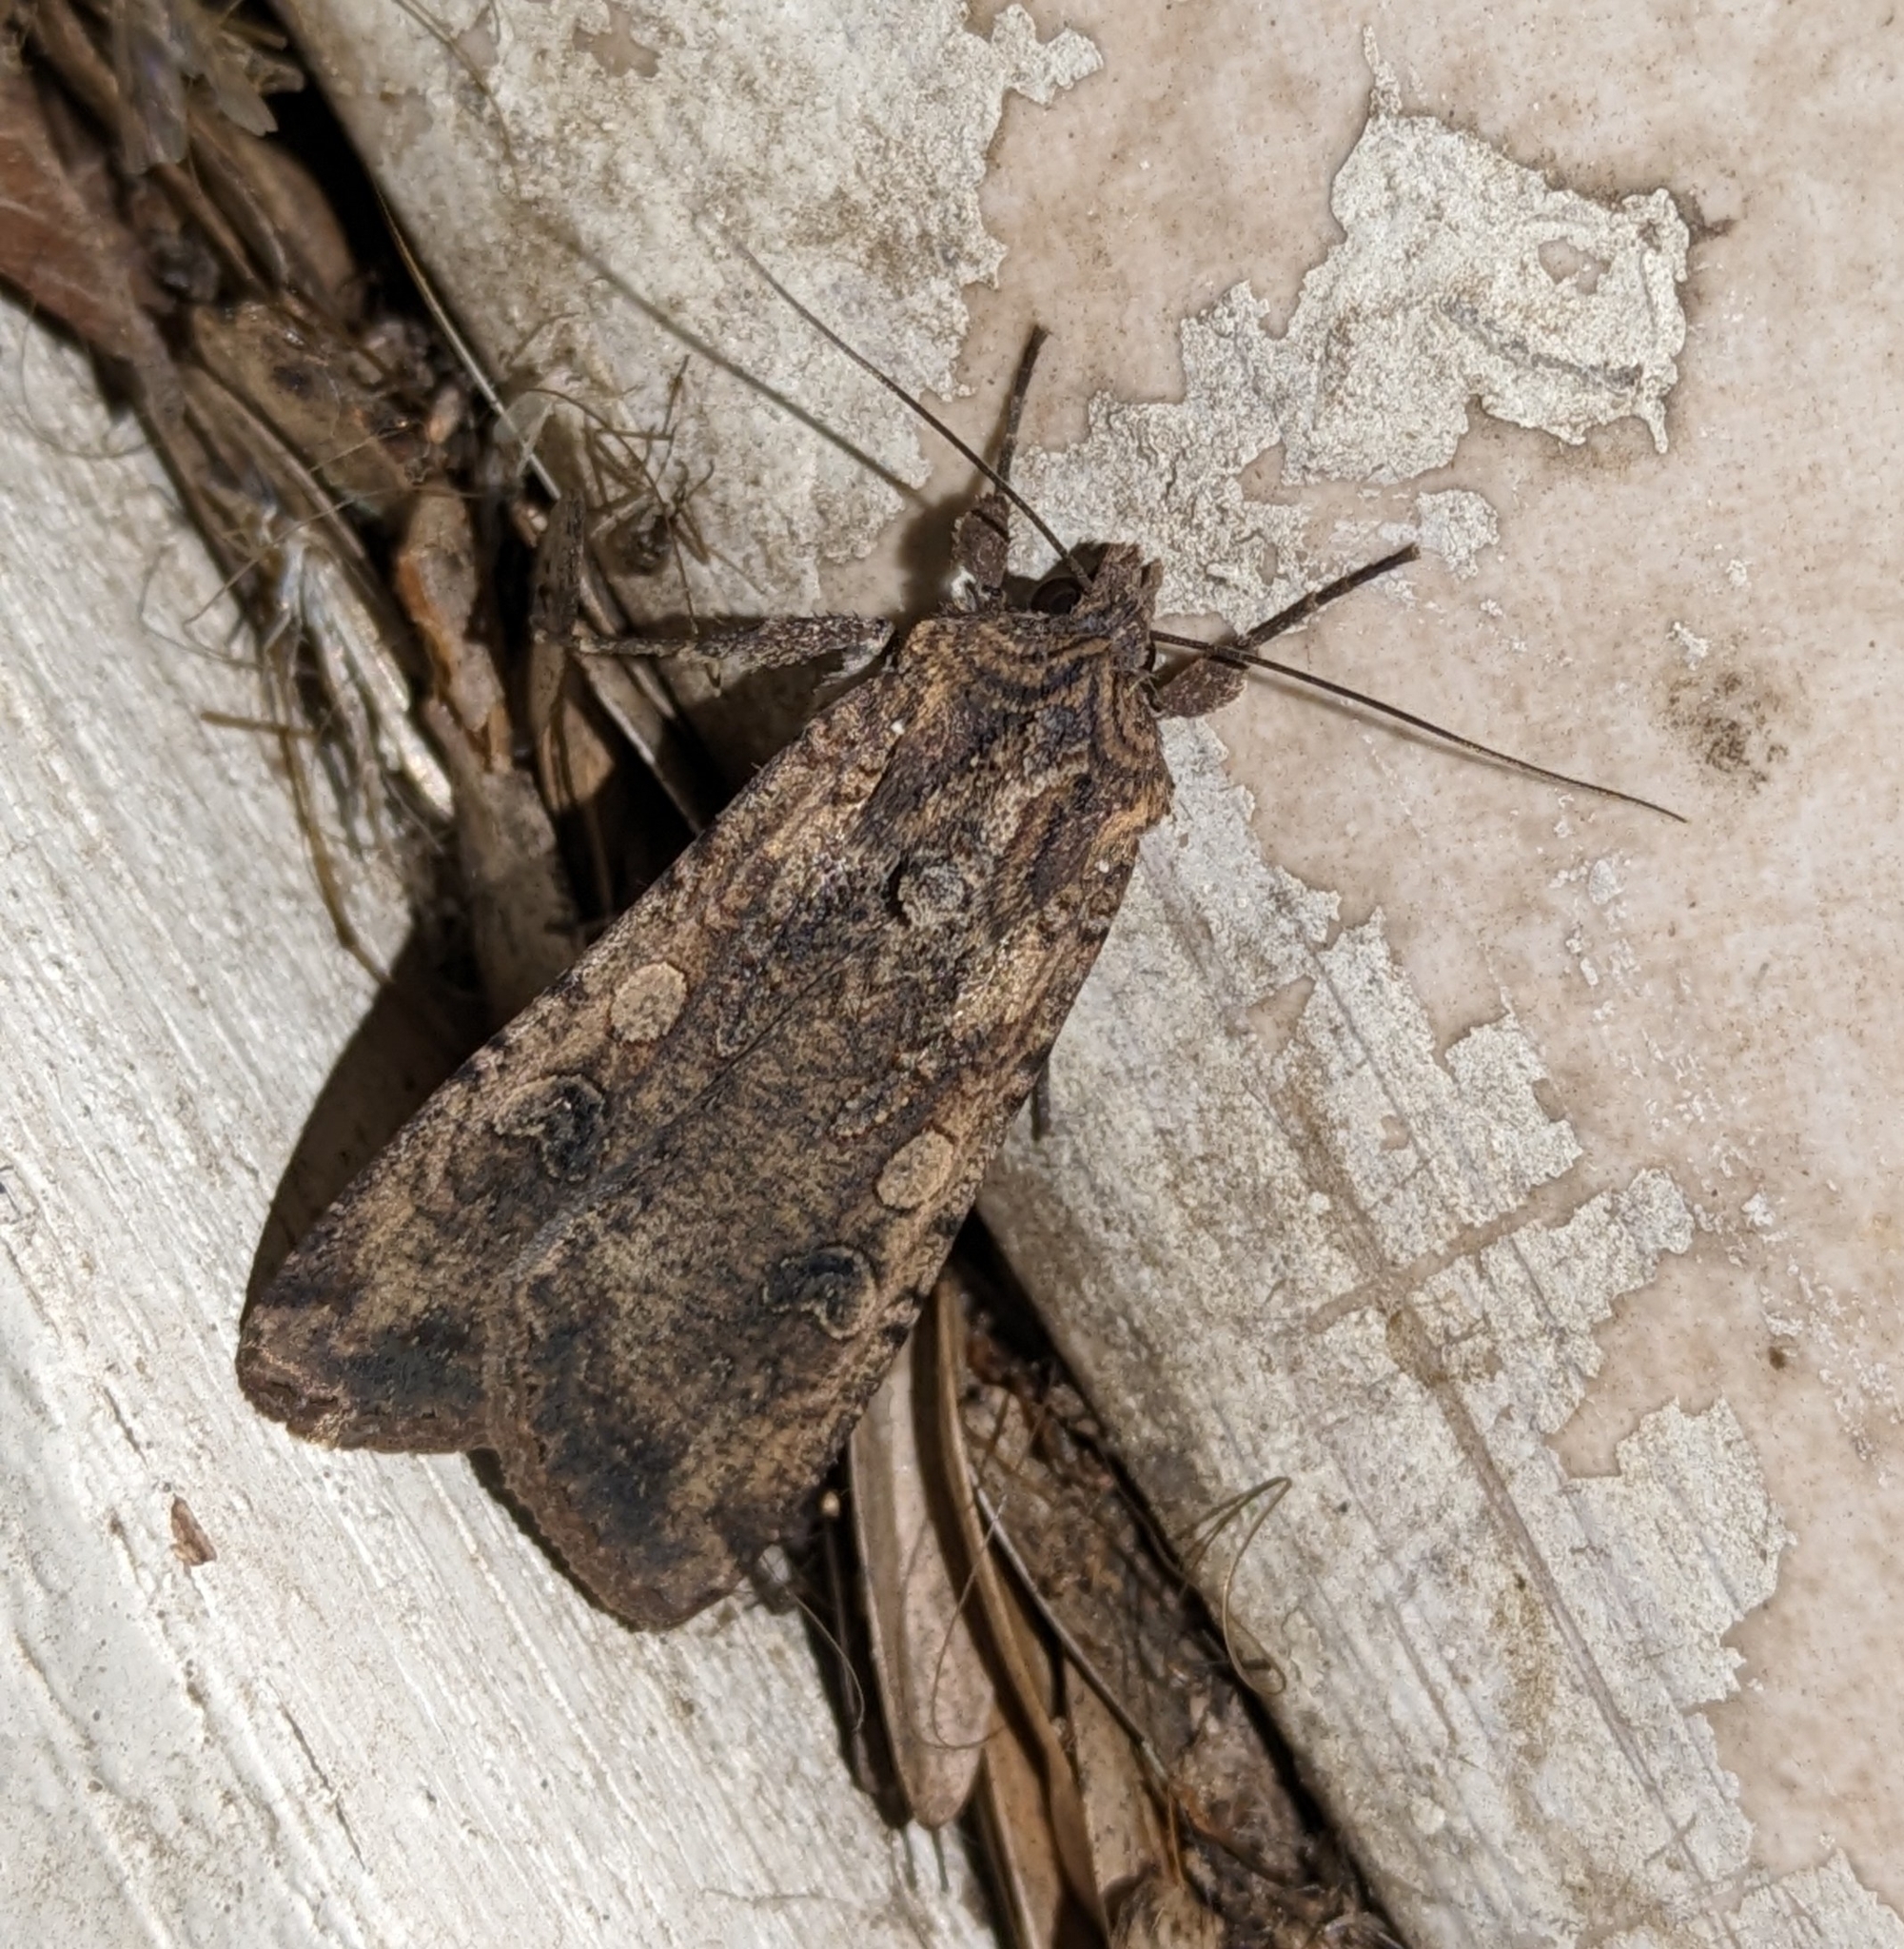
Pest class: cutworms